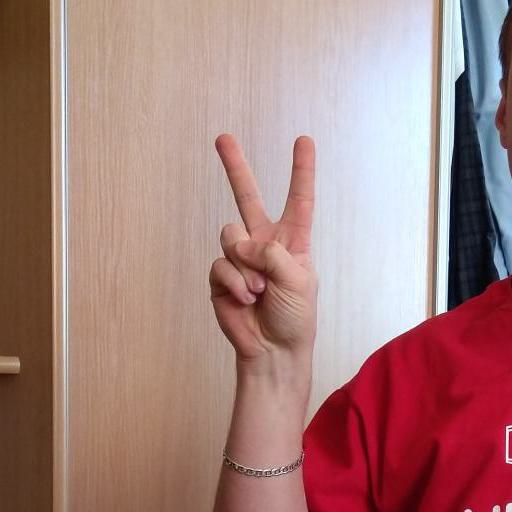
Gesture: peace